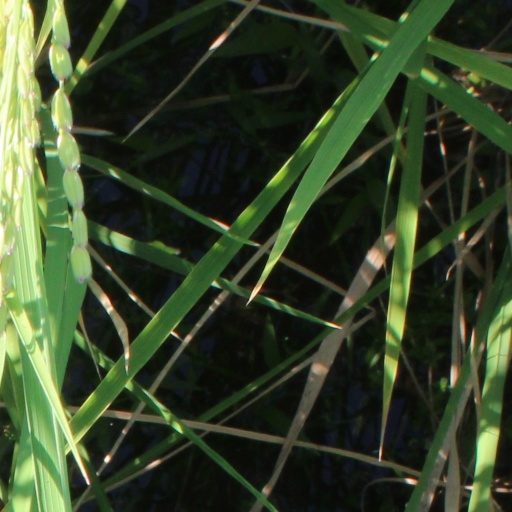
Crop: rice